The Twelve Gold Medallions

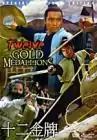

The Twelve Gold Medallions (Chinese: 十二金牌) is a 1970 Hong Kong "wuxia" film directed by Cheng Gang and produced by the Shaw Brothers Studio, starring Yueh Hua, Chin Ping, Cheng Miu, Lisa Chiao Chiao and Fan Mei-sheng.